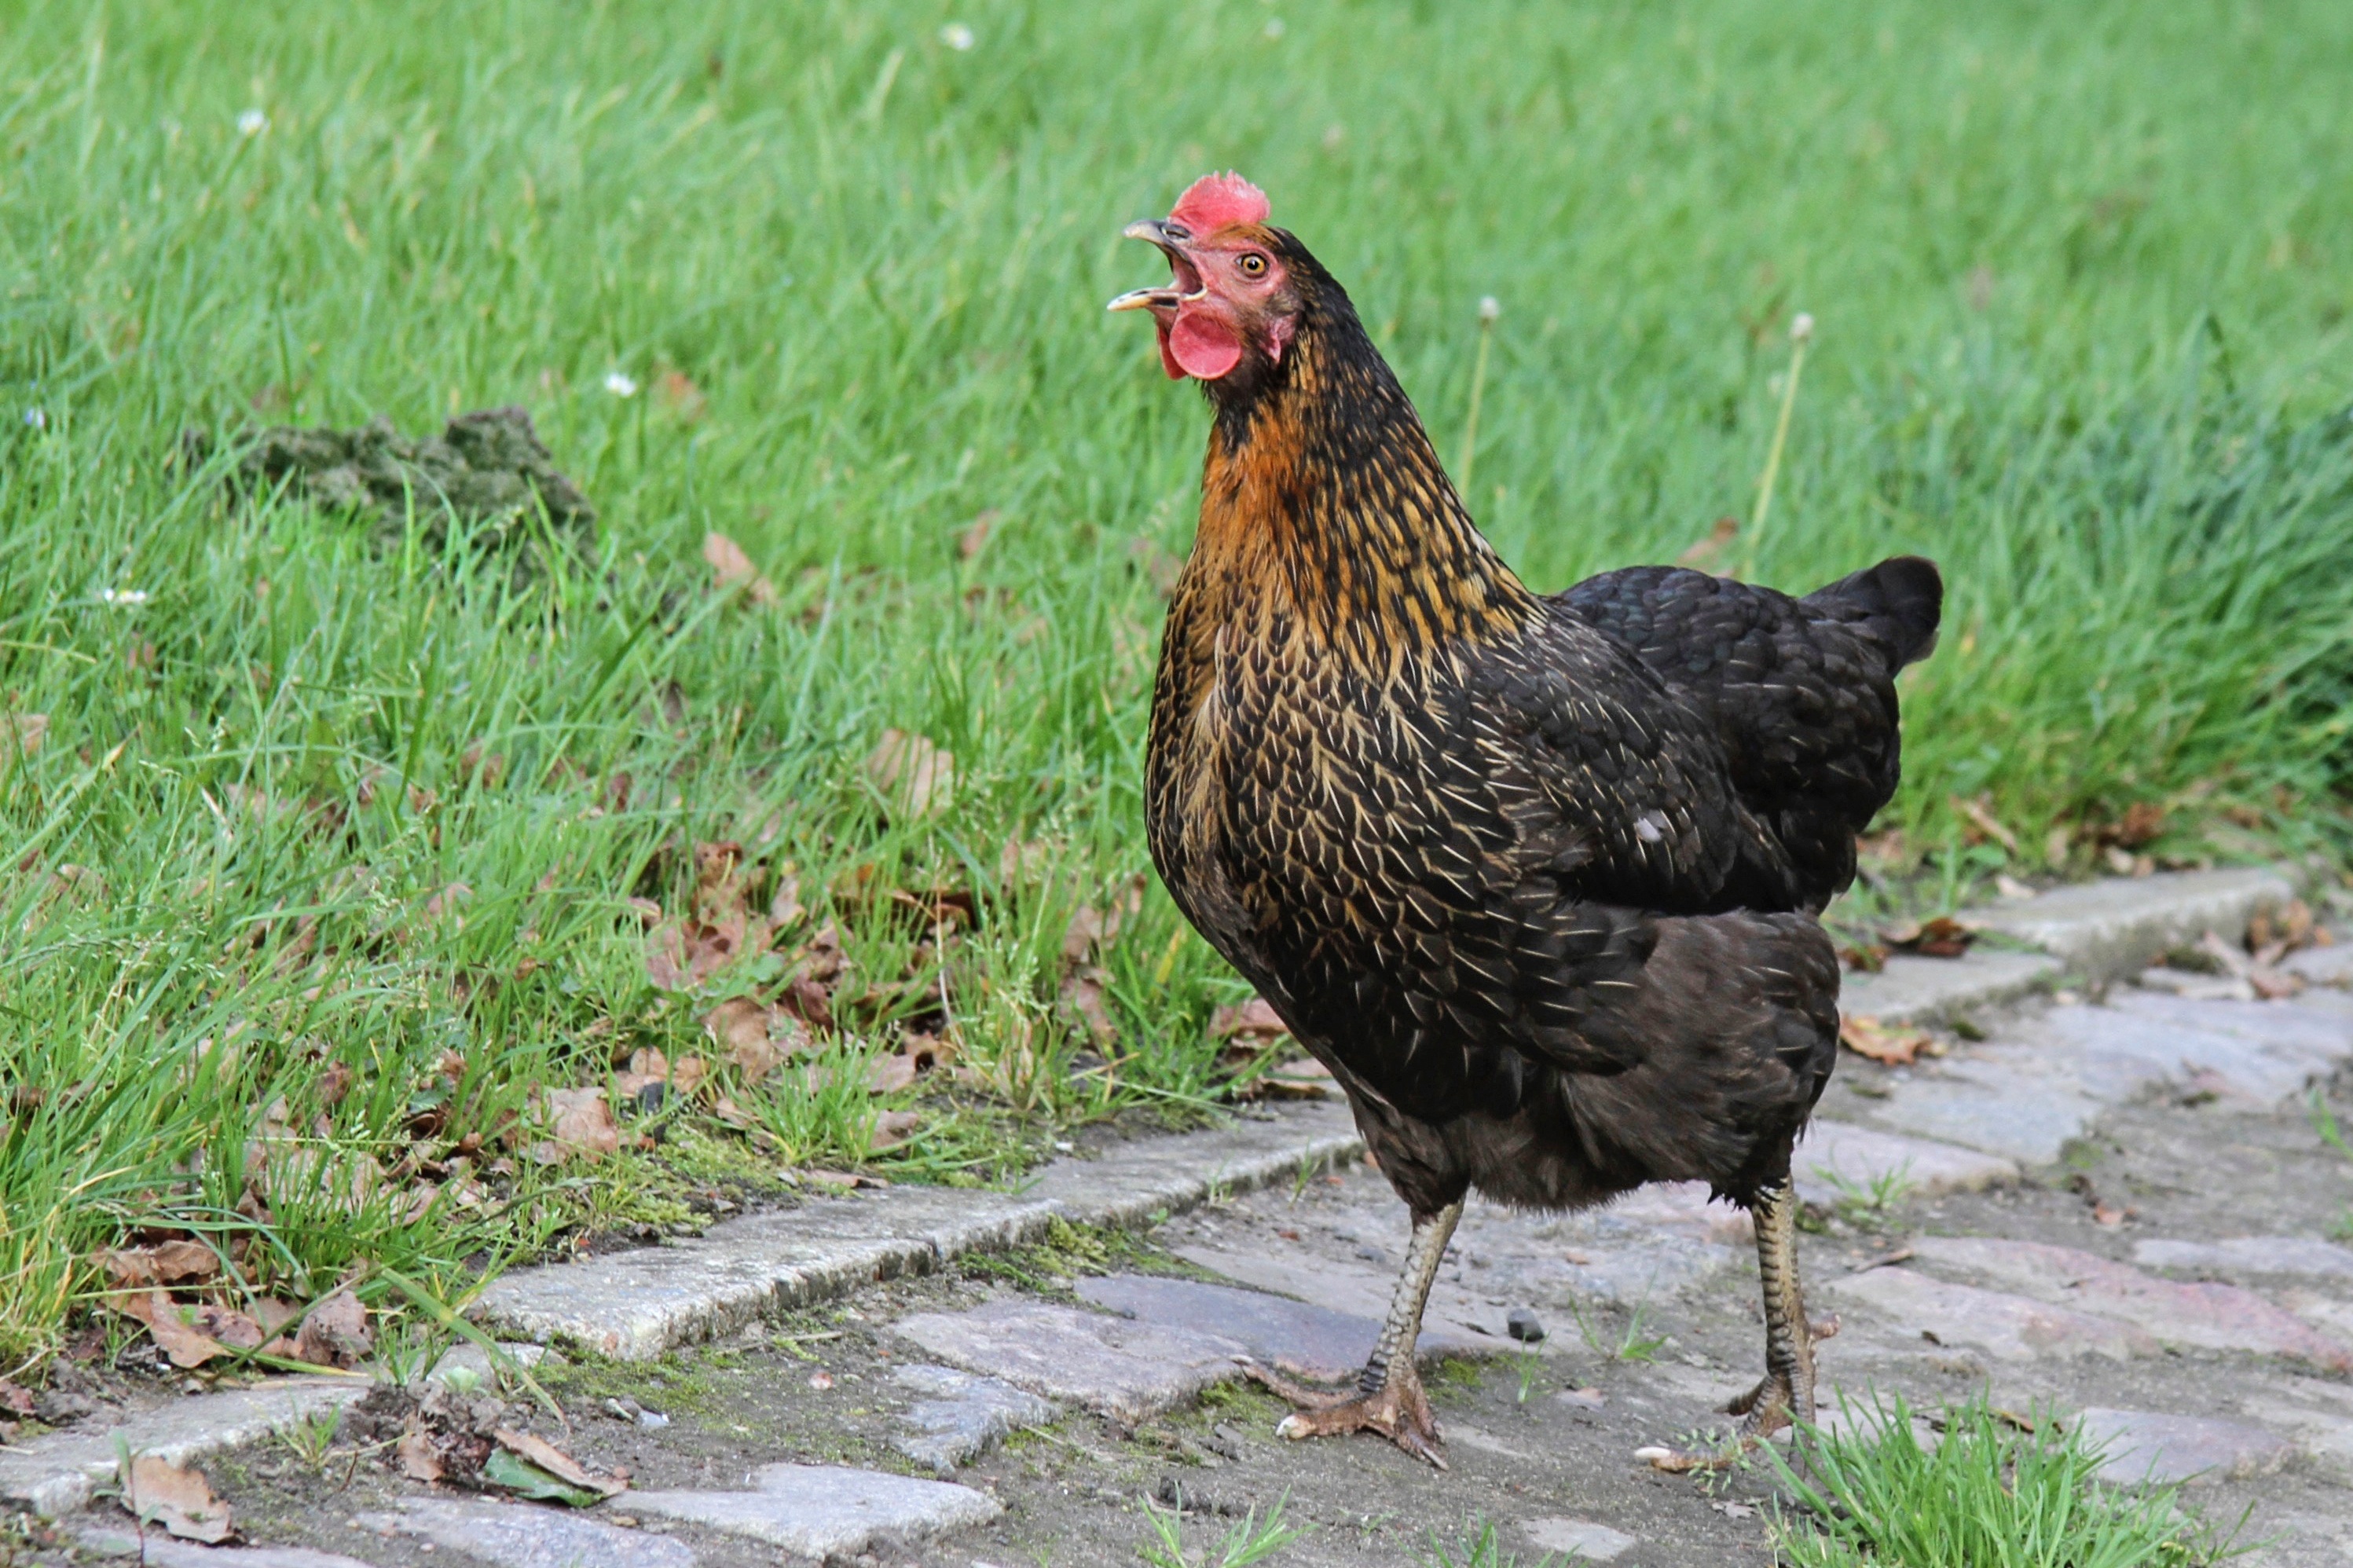
bird, prairie, animal, beak, livestock, chicken, fowl, fauna, rooster, poultry, hen, galliformes, vertebrate, phasianidae, domestic chicken, gallus gallus domesticus